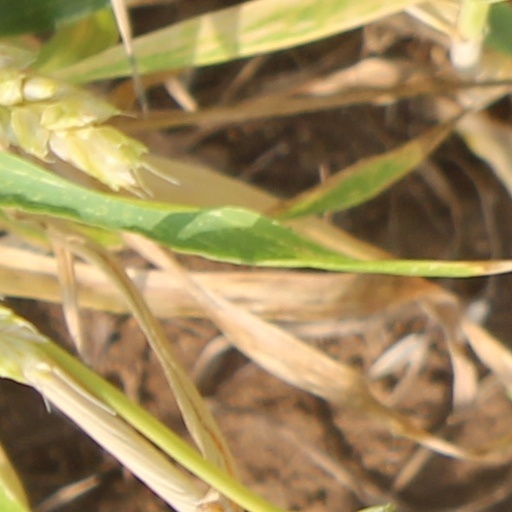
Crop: wheat